Maria de Luna

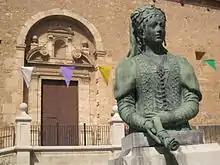
Statue of Maria de Luna outside the Church of St. Martin, Segorbe

In 1398, María de Luna gained control over seven Jewish and six Muslim communities, and assumed responsibility for the "aljama", the official legal term for the minority group encompassing both Muslims and Jews. She exercised power over the Jews of Morvedre, a community 20 kilometers north of Valencia, making policies that helped this community recover from turmoil. Morvedre had been the target of a number of violent attacks and massacres. In November 1348, troops from the Union of Valencia invaded it, and it was attacked once more by rebels who were fighting against King Peter III. From the winter of 1363 to March 1365, Castilian troops occupied the town, and the Jewish population of the entire kingdom of Aragon was vulnerable in 1391, when the Dominican preacher Vincent Ferrer incited violence against Jews, while King Fernando I supported existing efforts to convert Jews.